12th Chief Directorate

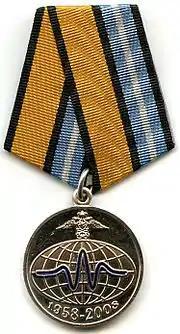
Medal issued in honor of the 50th Anniversary of the Special Control Service

There is a smaller autonomous organization within the main 12th GU MO structure – the Special Control Service (SSK, Russian: Служба Специального Контрола) of the Defense Ministry, Military Unit Number 46179, "atomic intelligence," or "nuclear intelligence" of the former Soviet Union. The Special Control Service is tasked with gathering intelligence on nuclear weapons and particularly on nuclear testing of various adversaries of the former USSR by all means – ranging from six technical control methods to analyzing radio-intercepts and periodicals.